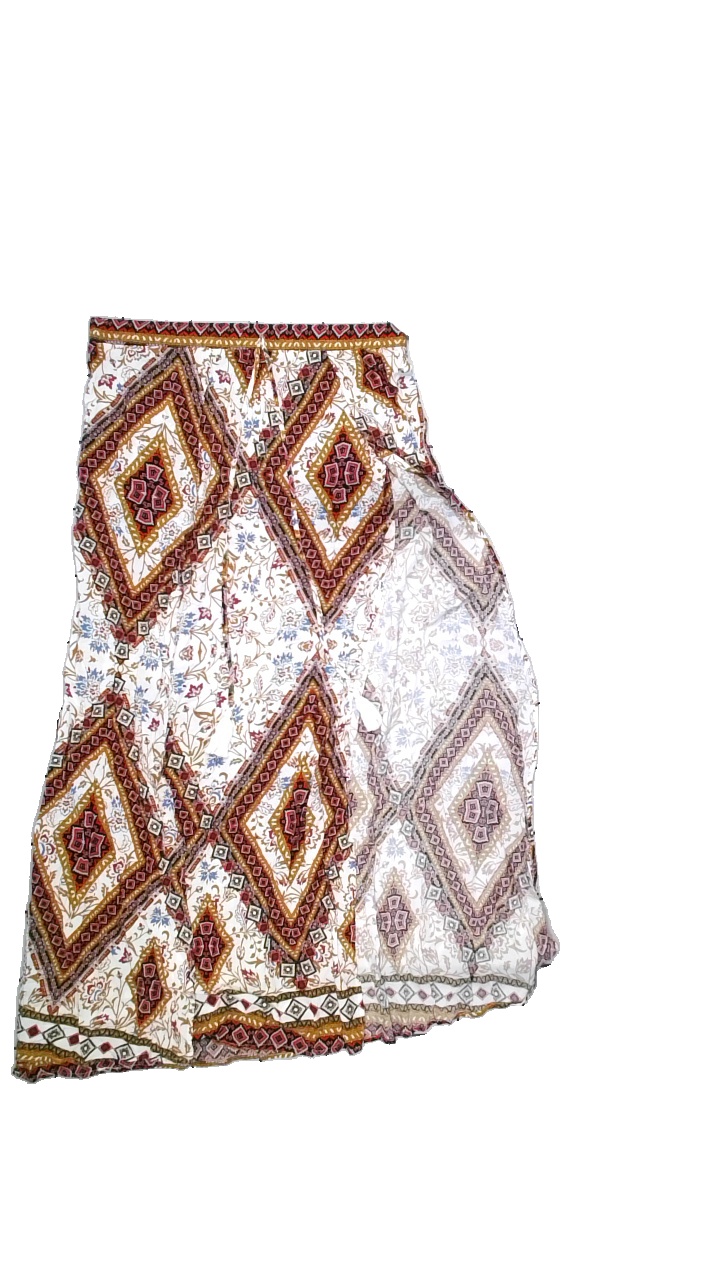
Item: Skirt (Ladies)
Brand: Shein
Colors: White, Multicolor, Red, Yellow
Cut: Loose, Oversize
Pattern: Other
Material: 100% rayon
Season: Summer
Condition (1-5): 4
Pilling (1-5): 5
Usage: Reuse
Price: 50-100